June solstice

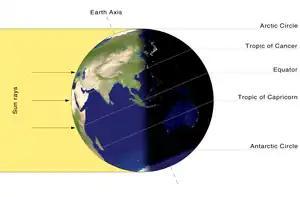
Illumination of Earth by the Sun on the day of the June solstice

The June solstice is the solstice on Earth that occurs annually between 20 and 22 June according to the Gregorian calendar. In the Northern Hemisphere, the June solstice is the summer solstice (the day with the longest period of daylight), while in the Southern Hemisphere it is the winter solstice (the day with the shortest period of daylight). It is also known as the northern solstice or summer solstice. During the June solstice, the Sun is directly over the Tropic of Cancer, located in the northern hemisphere.